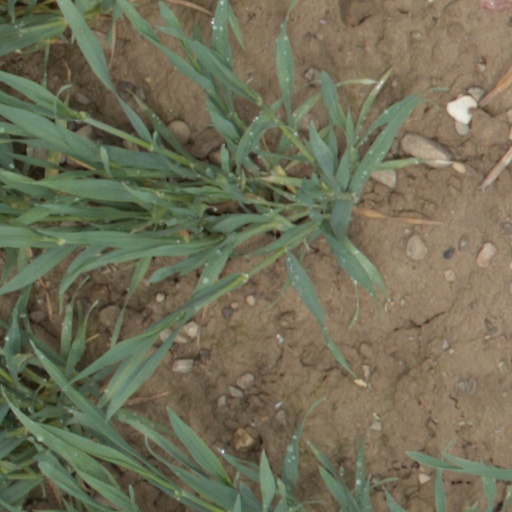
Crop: wheat